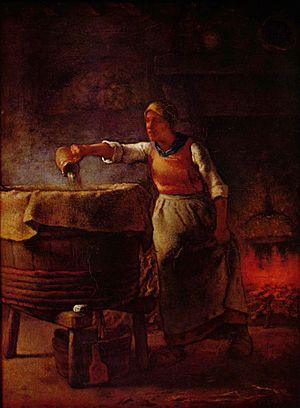
Un baquet est un récipient en bois, plus large que haut, et assemblé exactement comme un demi-tonneau.